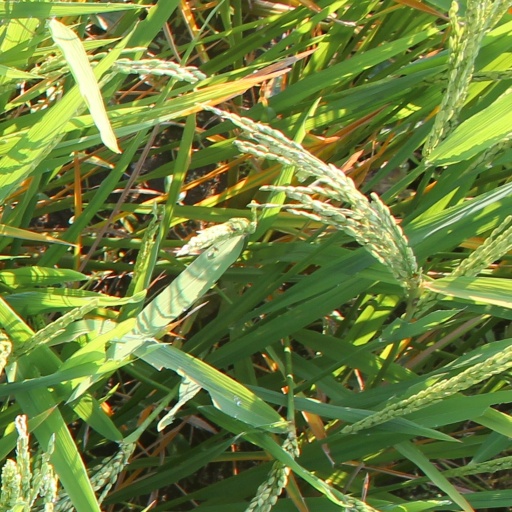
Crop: rice